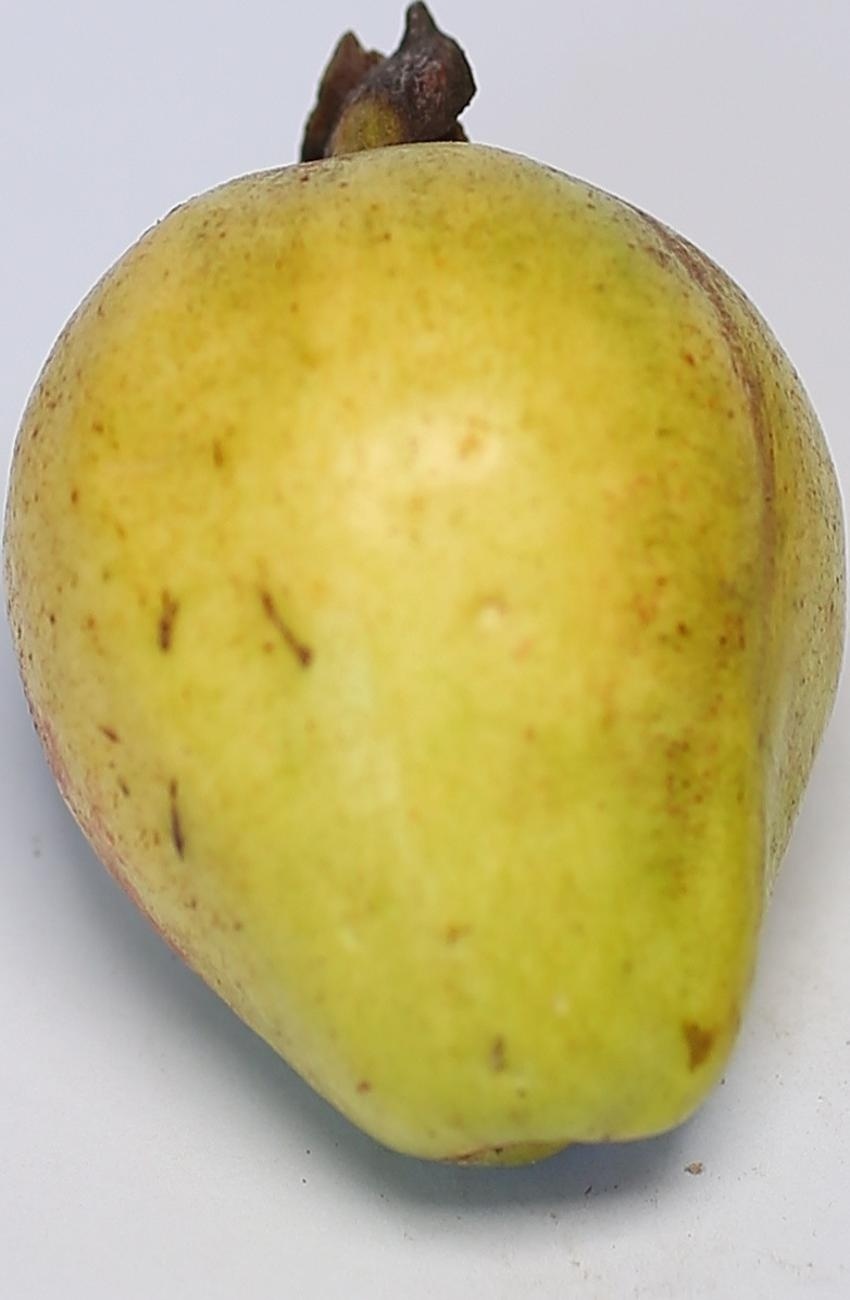
Maturity: mature-green
Variety: riyali